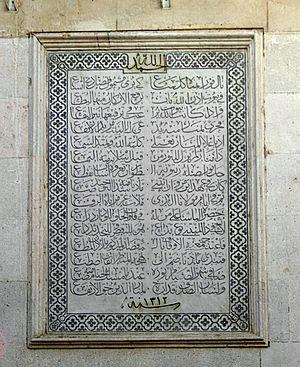
Grande Mosquée (Djamaa Zitouna), Tunis This is a photo of the protected monument identified by the ID 11-90 in Tunisia.